Leeds

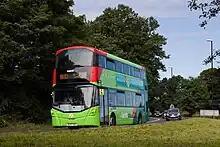
Bus networks are widespread throughout the city and wider region.

The city centre has a large pedestrian zone. Briggate is the main shopping street where one can find many well-known British High Street stores, including Marks & Spencer, Costa Coffee, and Harvey Nichols. Many companies have several stores within Central Leeds and the wider city.